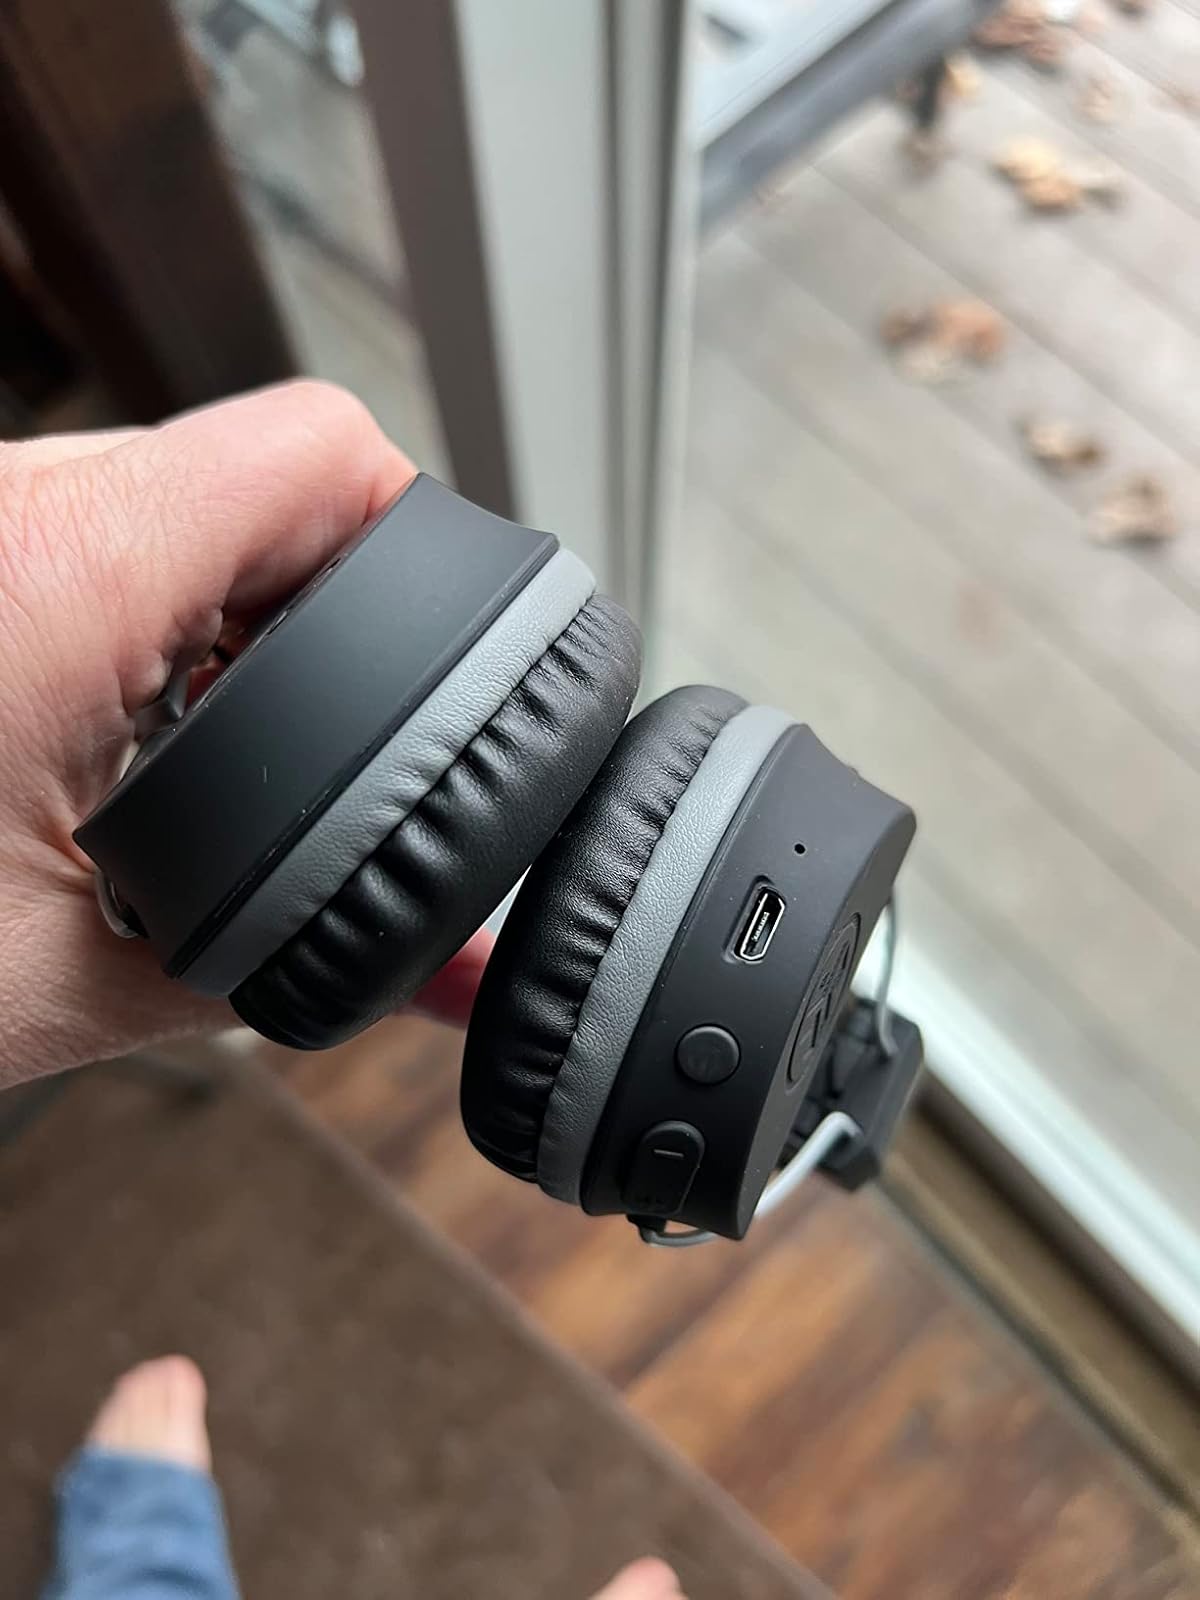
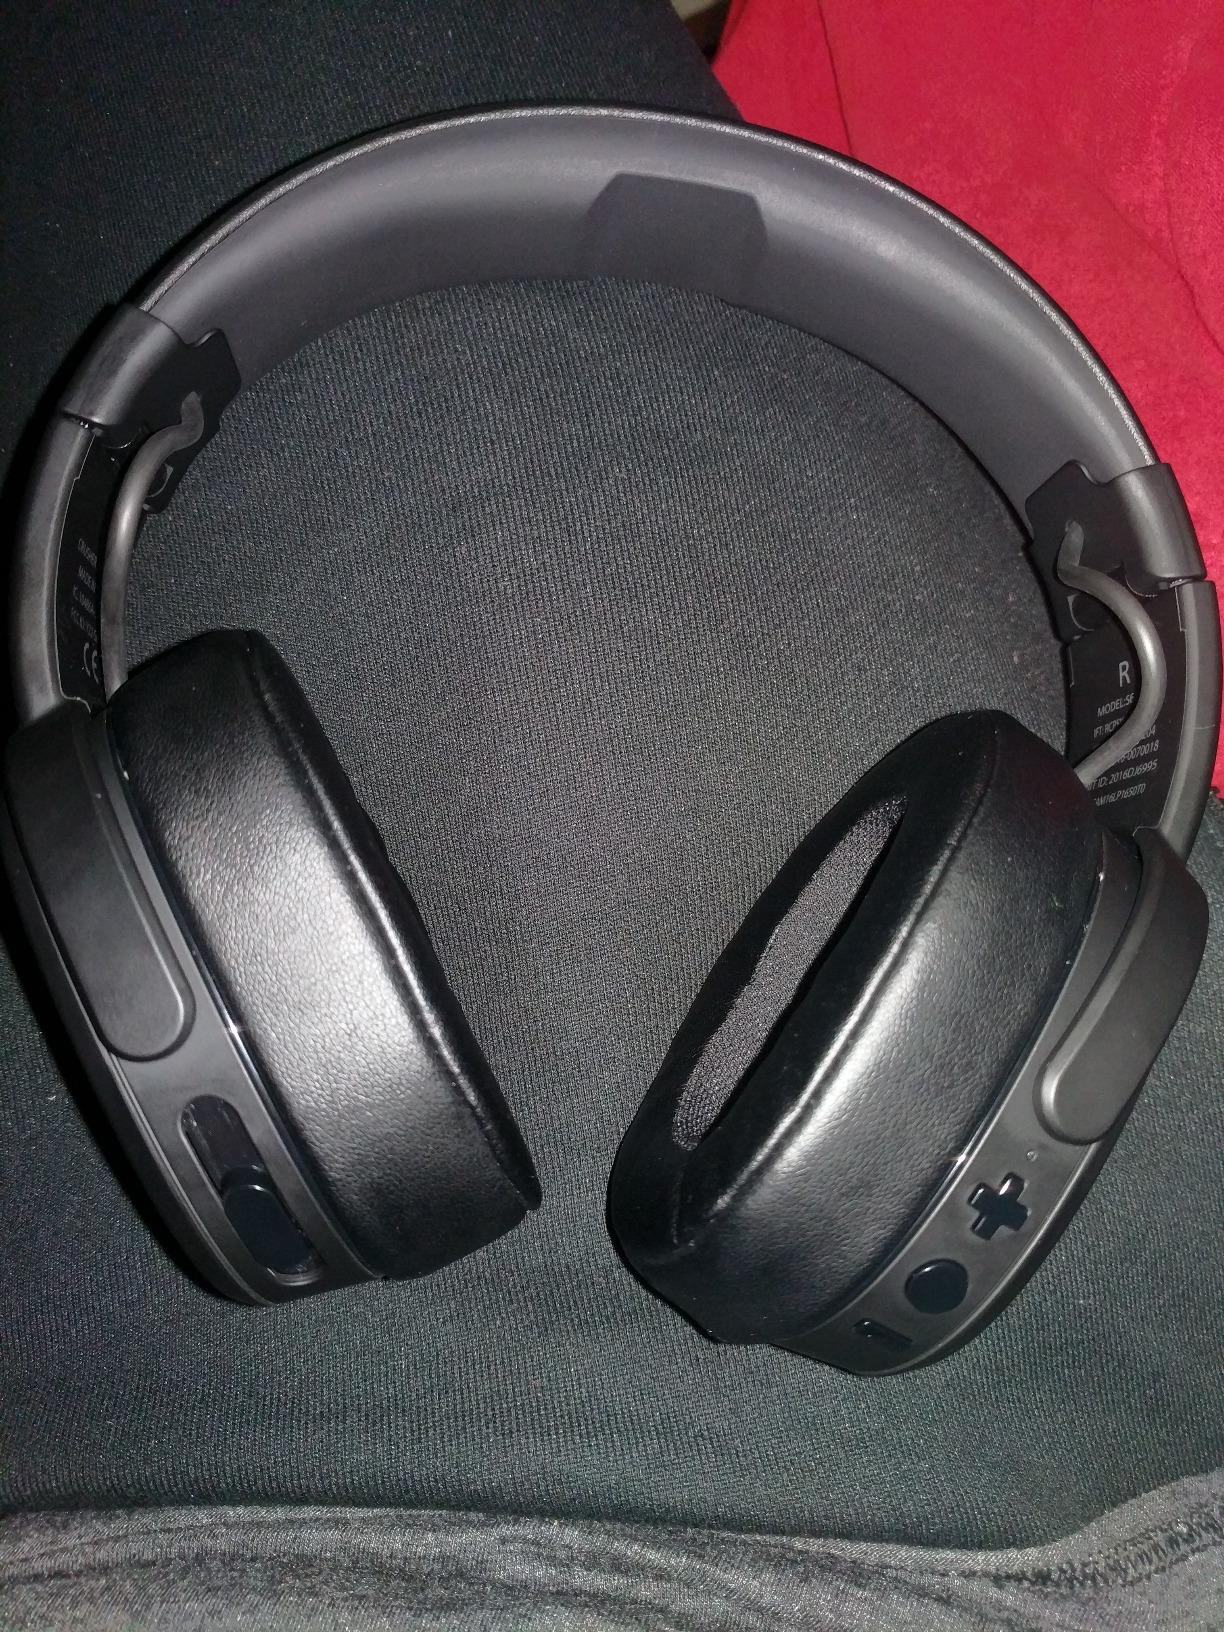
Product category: headphones
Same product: no